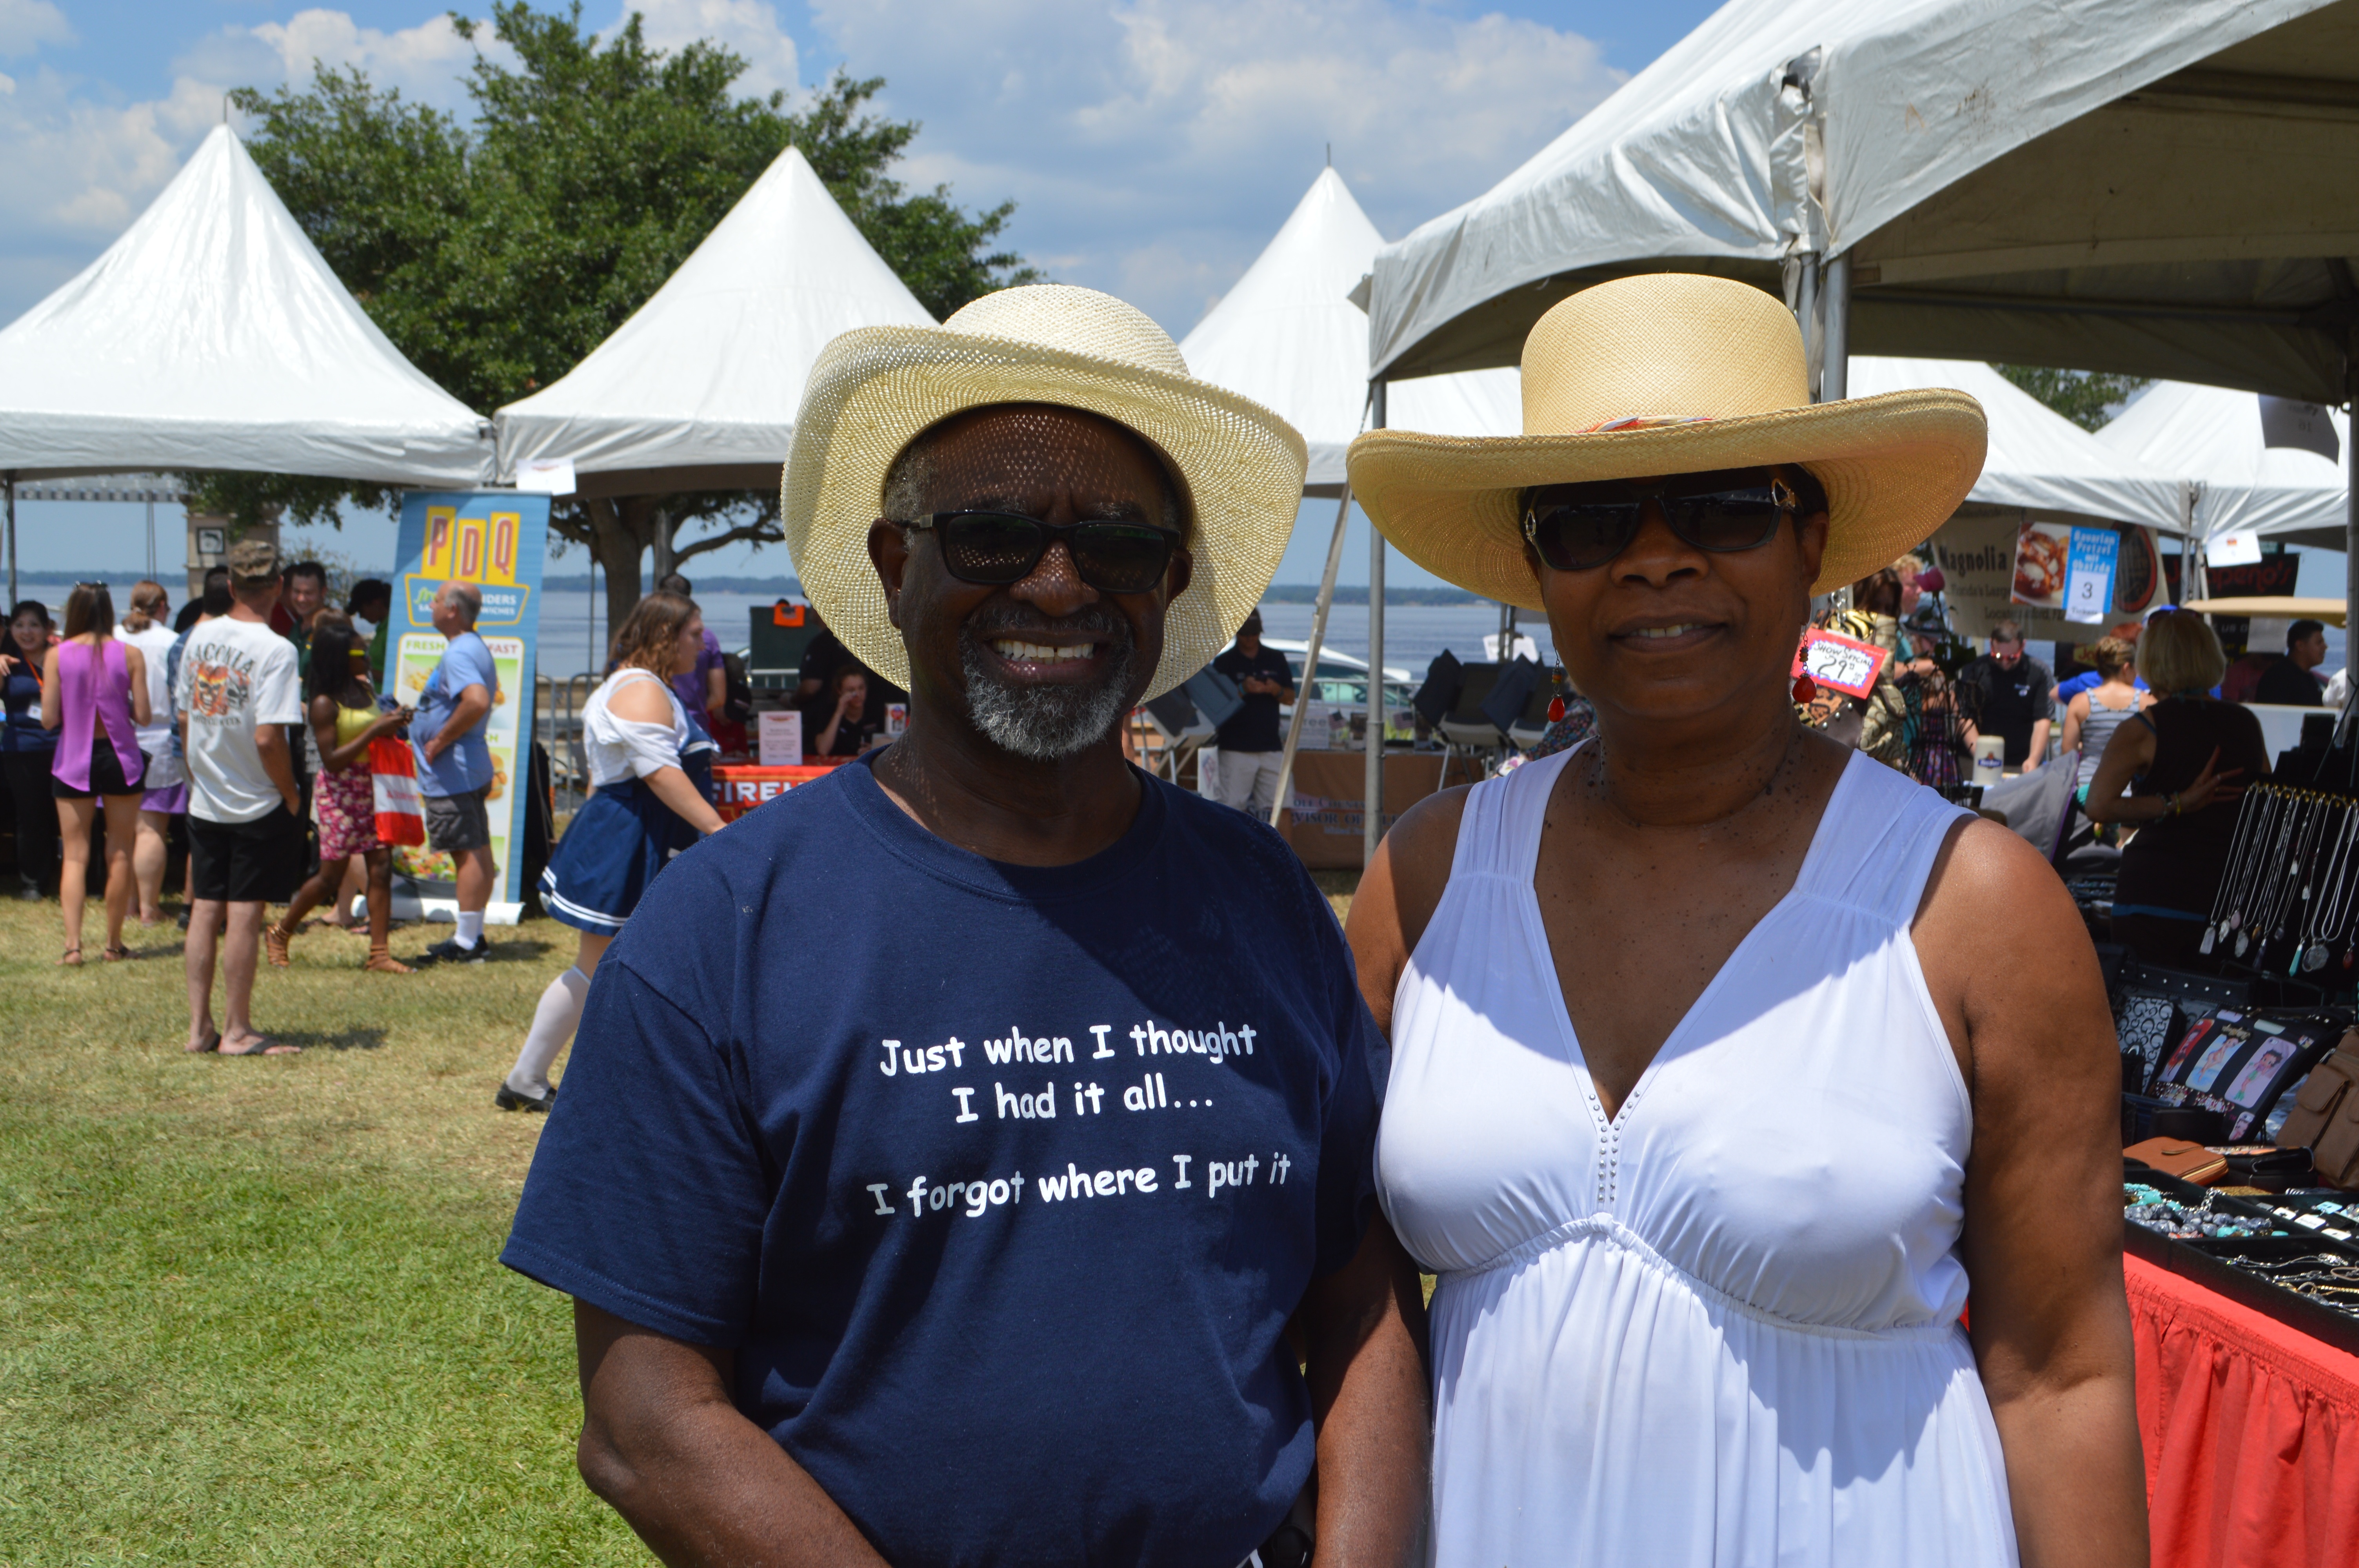
people, couple, market, festival, state, senior, fair, african american, endurance sports